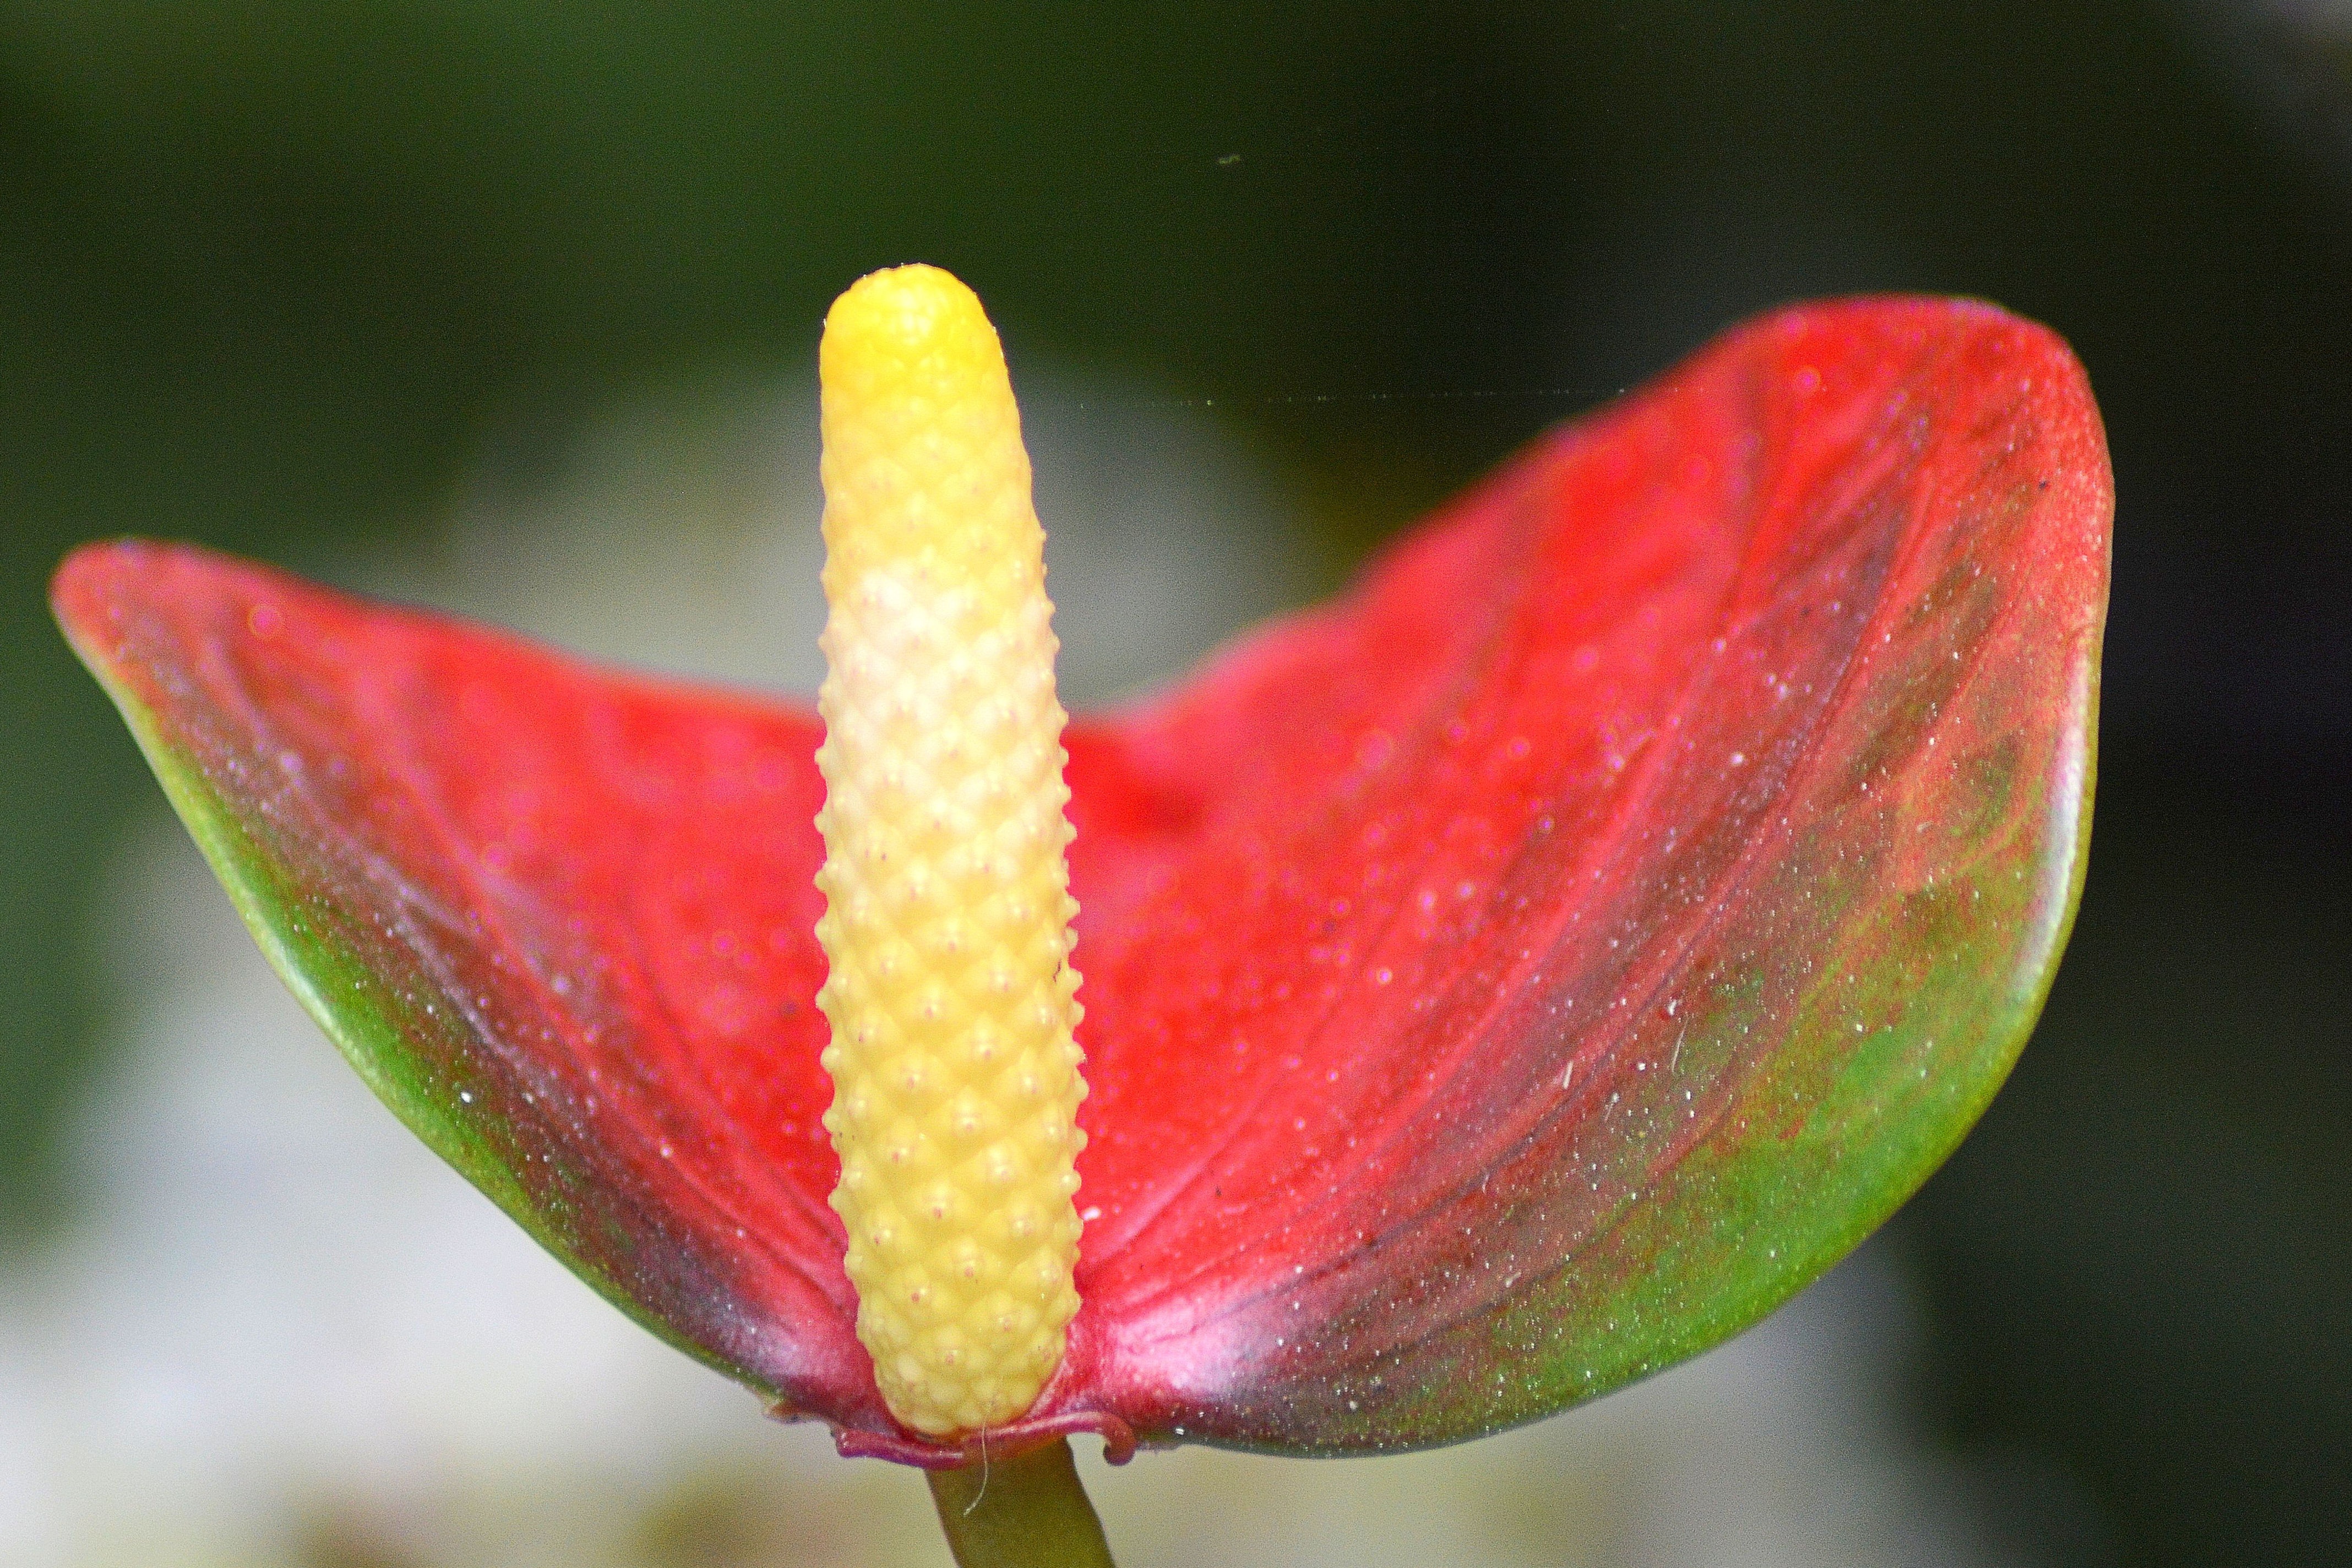
blossom, plant, photography, leaf, flower, petal, bloom, tulip, red, botany, yellow, flora, close up, anthurium, bud, flamingo flower, macro photography, flowering plant, plant stem, land plant